Human mission to Mars

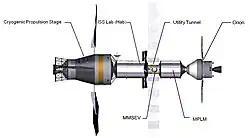
Artist's rendering of the planned Orion/DSH/Cryogenic Propulsion Module assembly

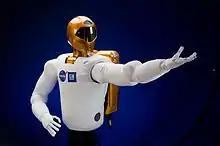
NASA has stated that robots will prepare an underground base for a human surface mission.

Entry into the thin and shallow Martian atmosphere will pose significant difficulties with re-entry; compared to Earth's much denser atmosphere, any spacecraft will descend very rapidly to the surface and must be slowed. A heat shield has to be used. NASA is carrying out research on retropropulsive deceleration technologies to develop new approaches to Mars atmospheric entry. A key problem with propulsive techniques is handling the fluid flow problems and attitude control of the descent vehicle during the supersonic retropropulsion phase of the entry and deceleration.